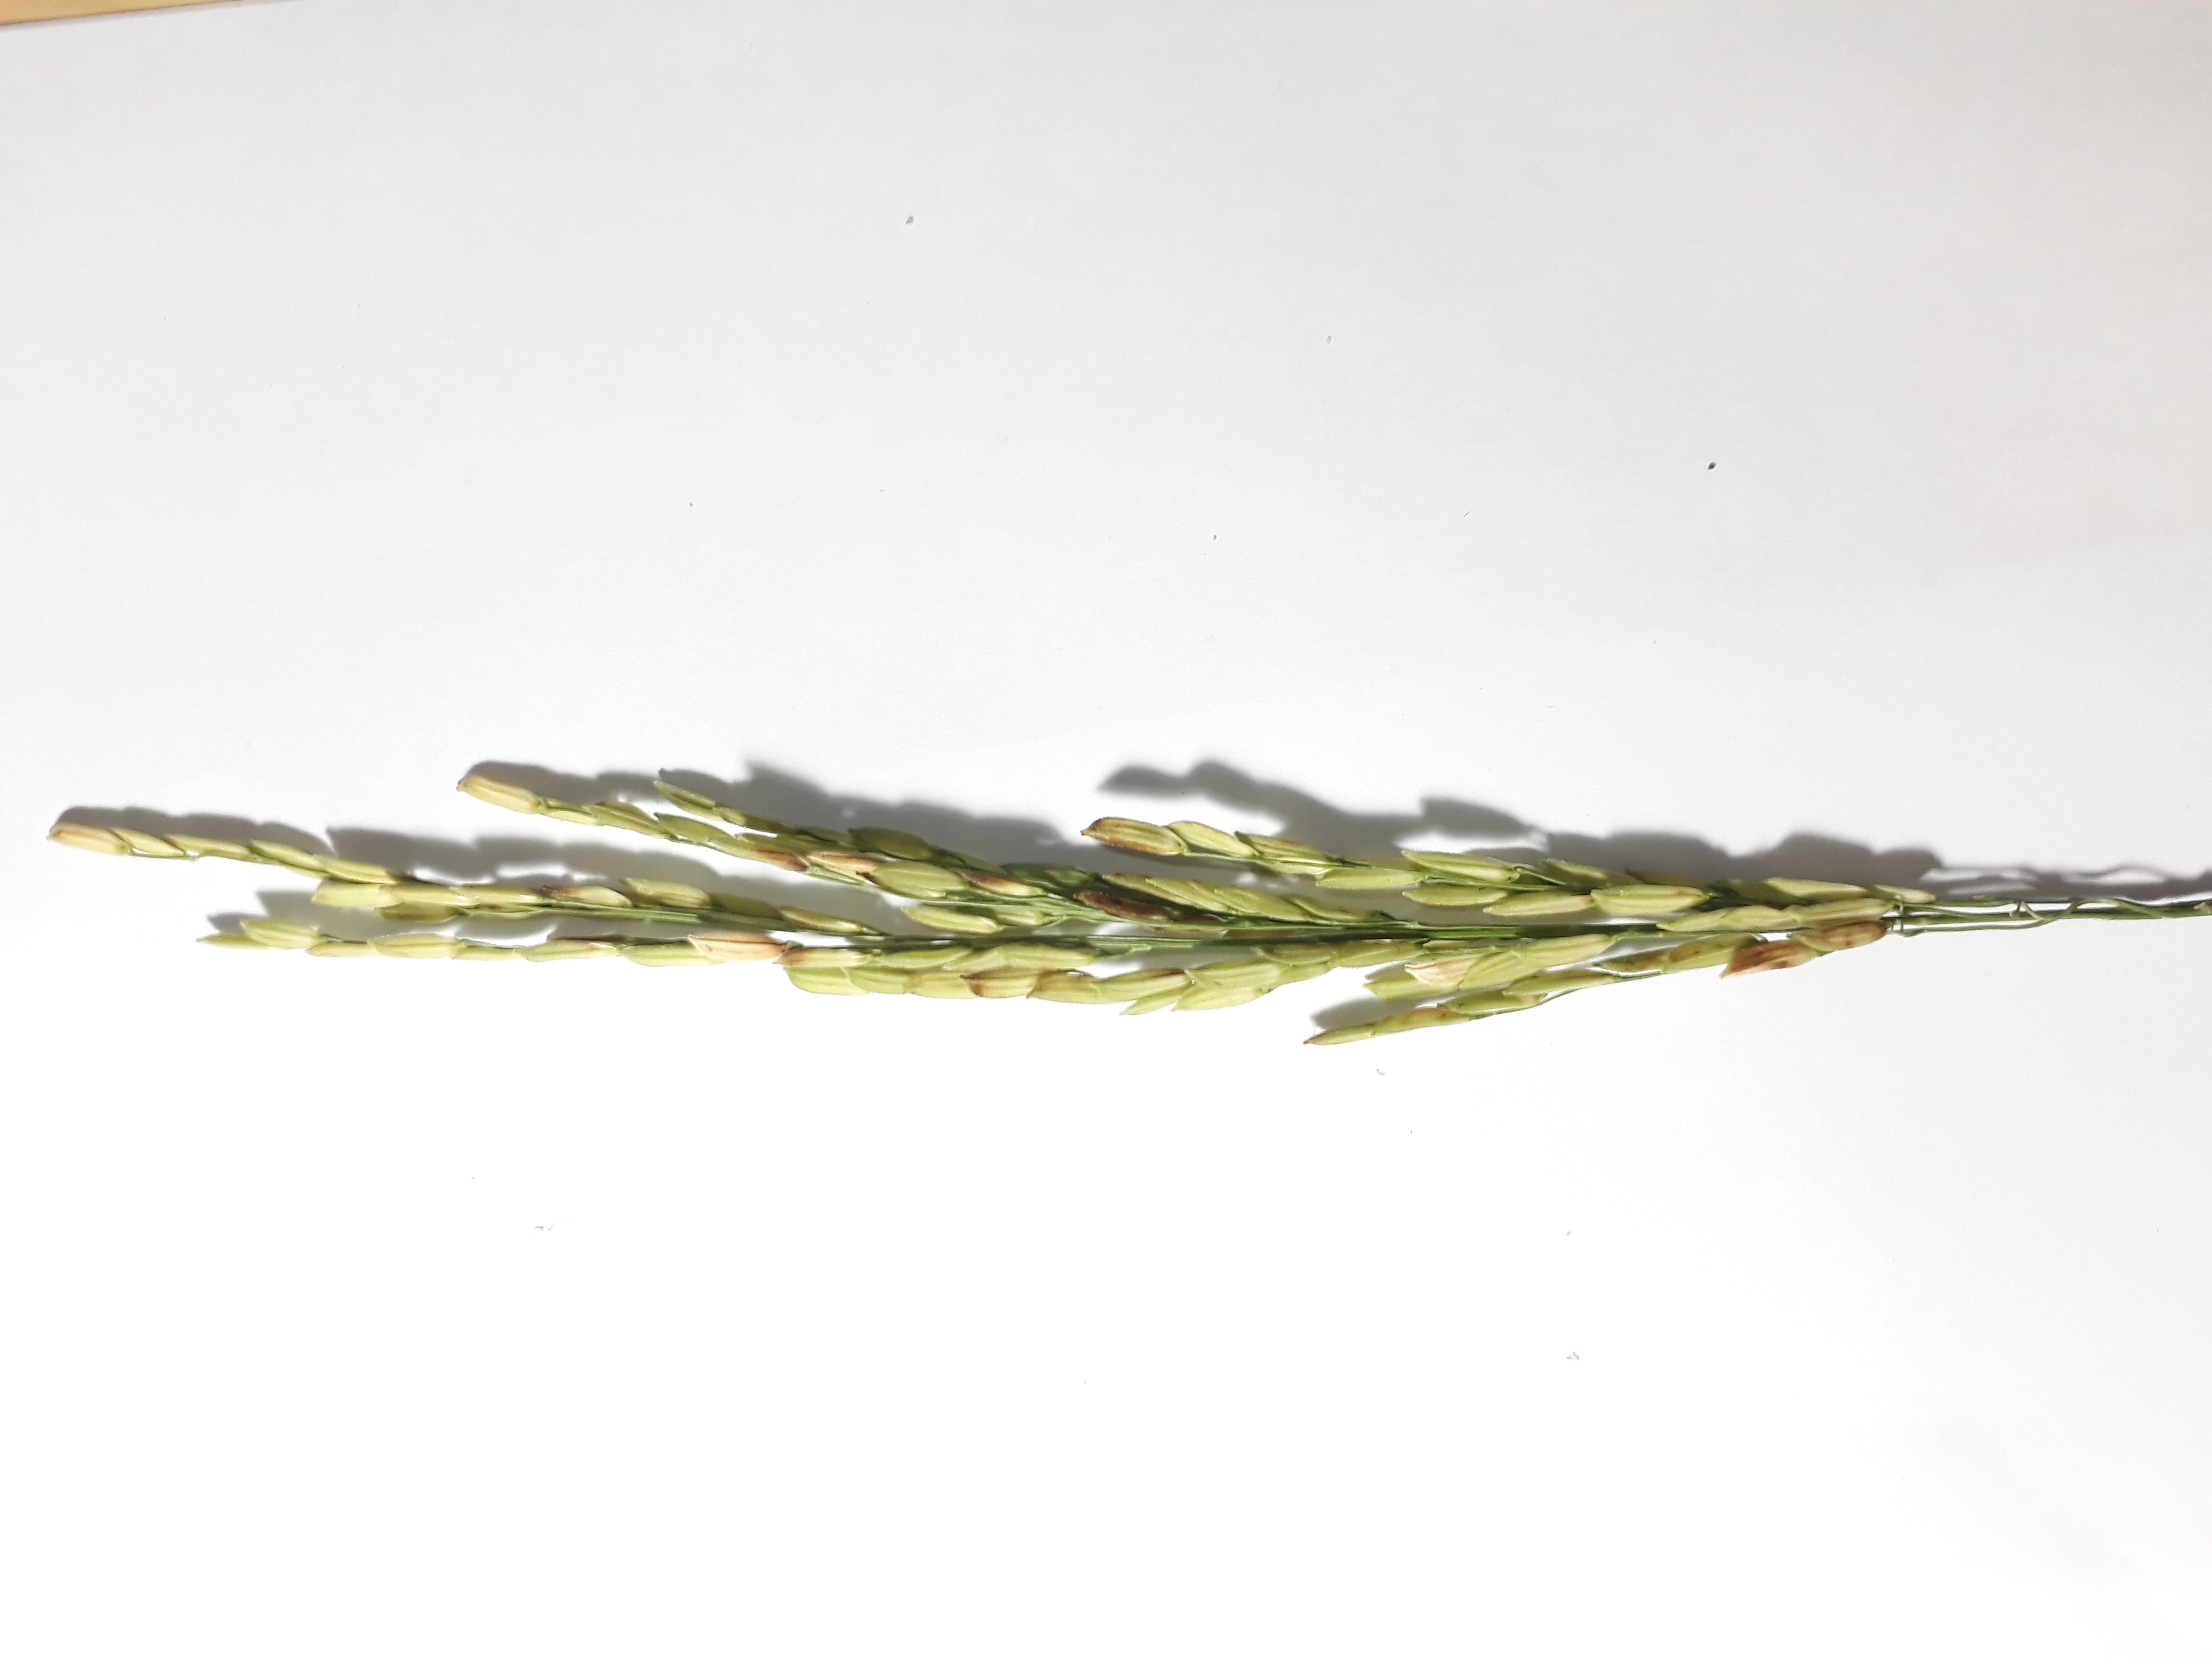
Label: Mild